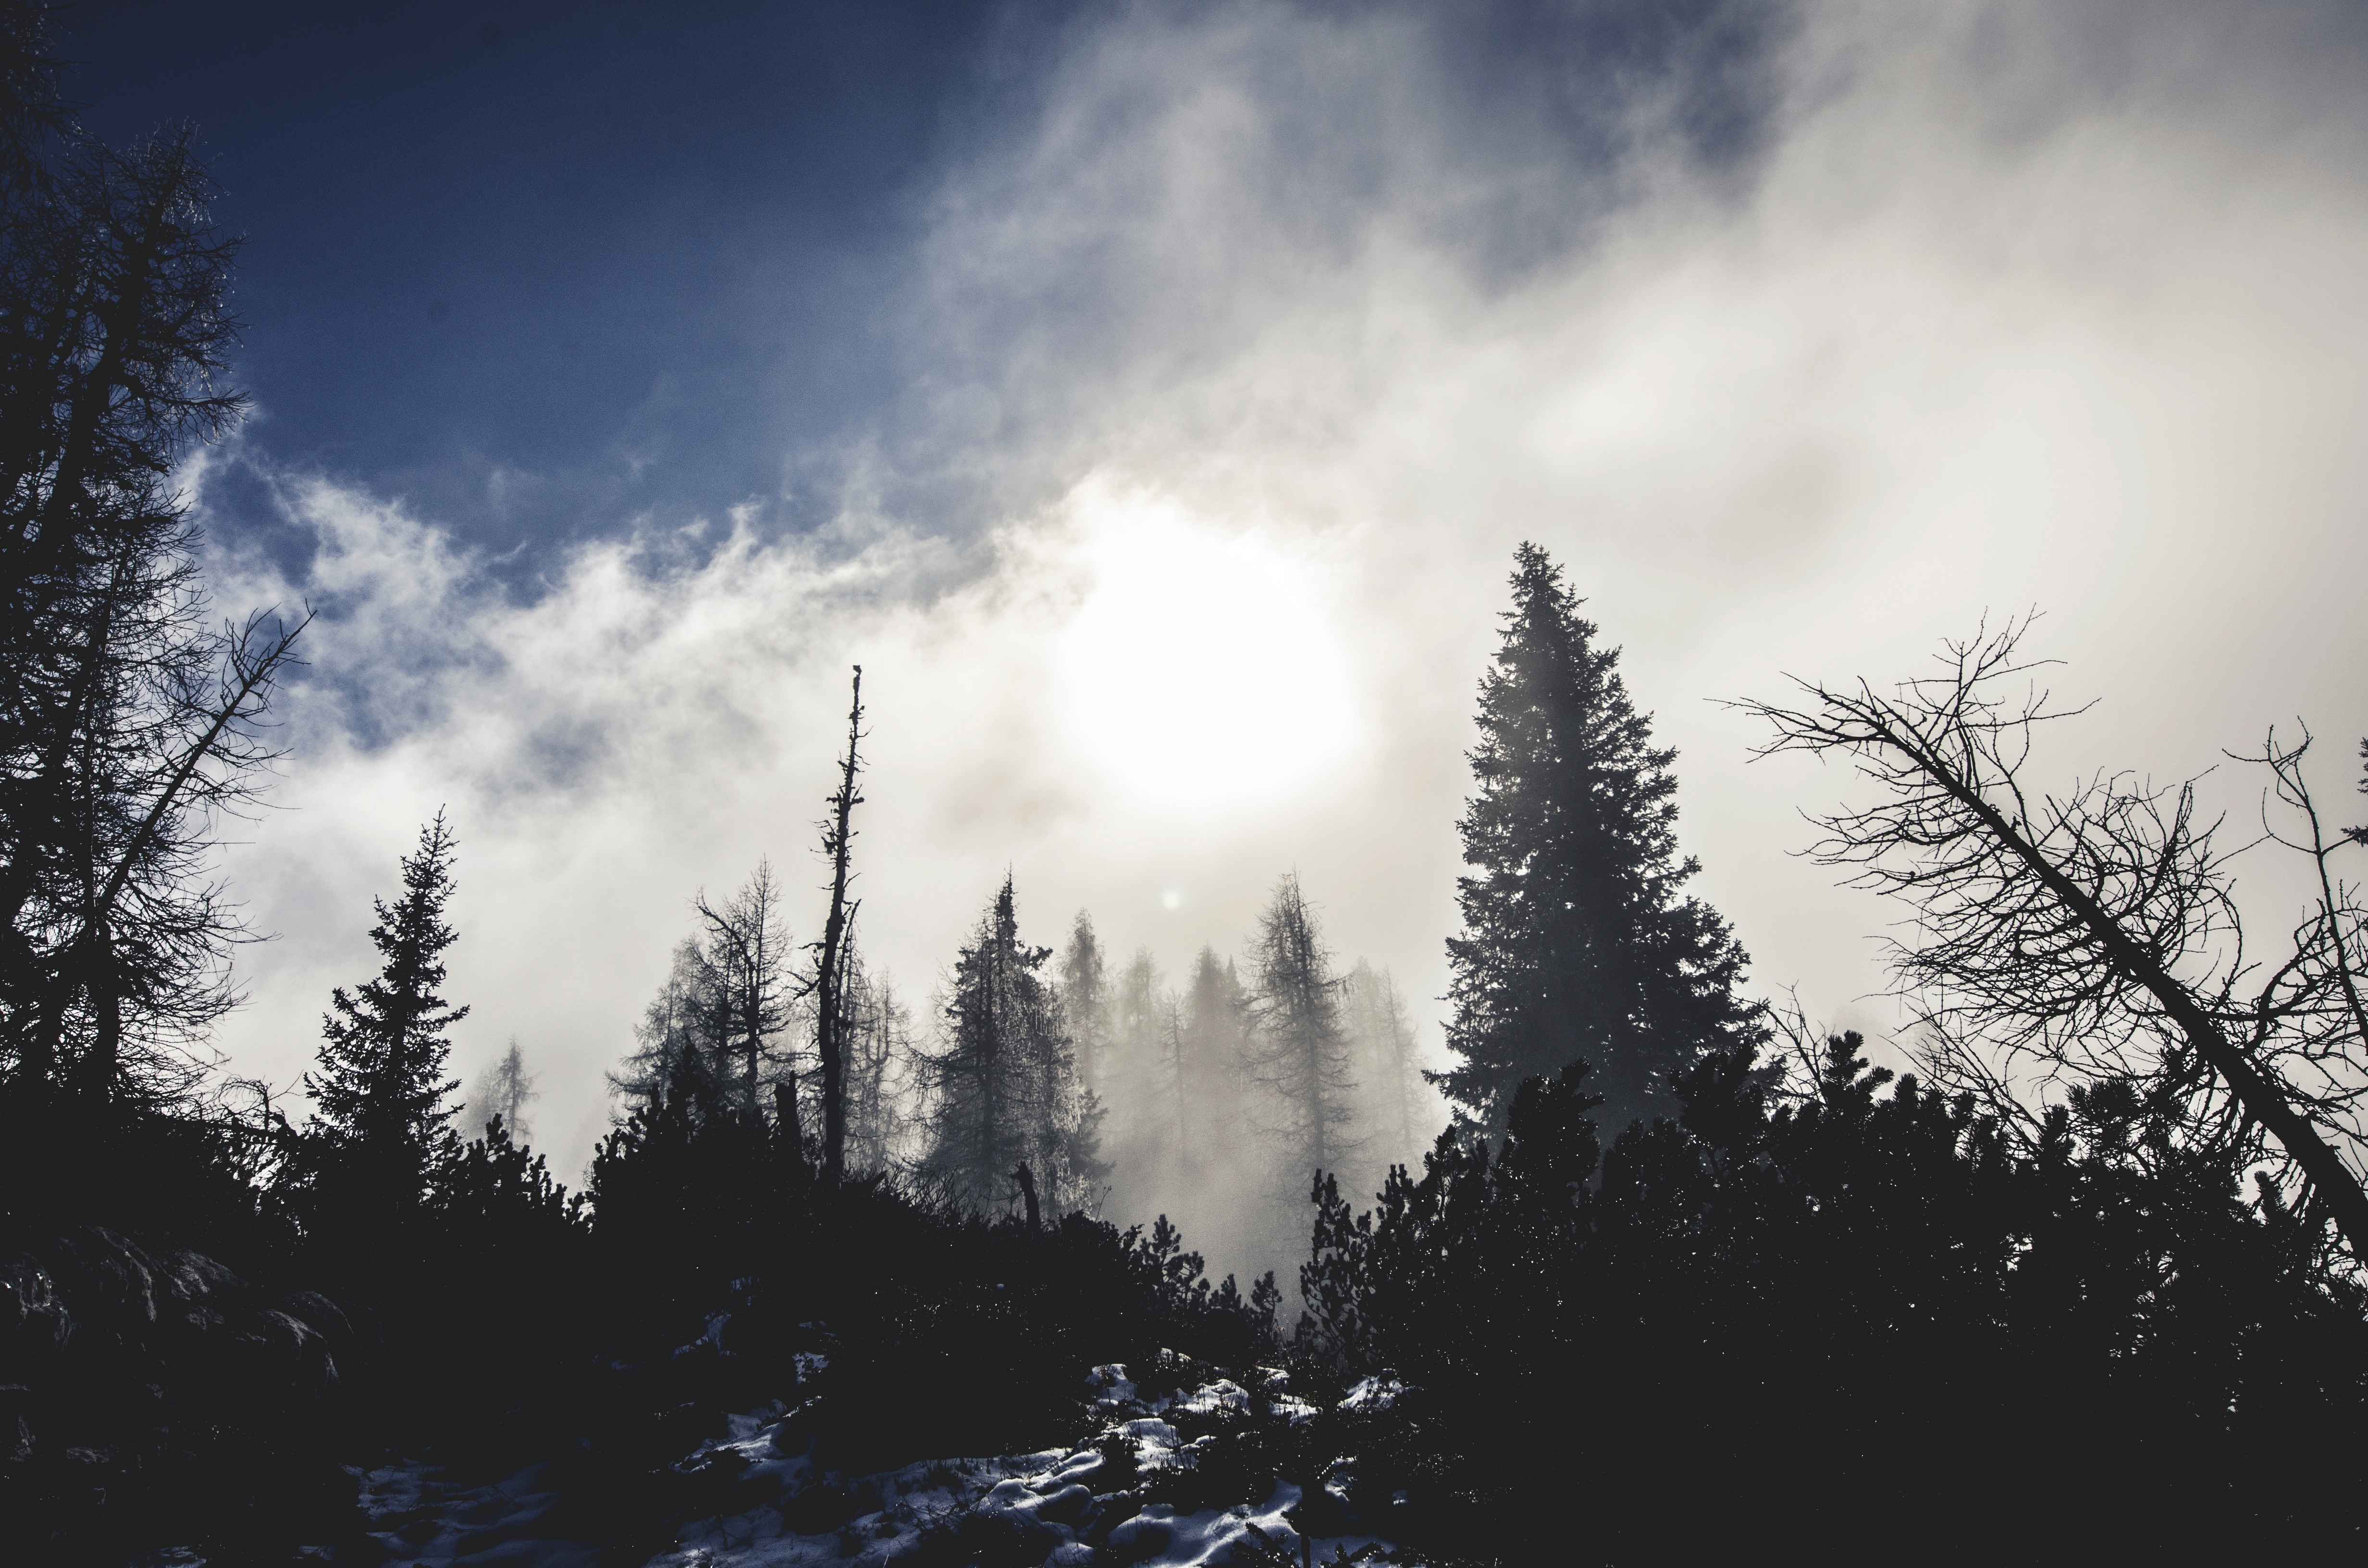
tree, nature, forest, branch, mountain, snow, winter, light, cloud, plant, sky, fog, mist, sunlight, morning, dawn, atmosphere, dusk, weather, darkness, season, atmospheric phenomenon, woody plant, mountainous landforms